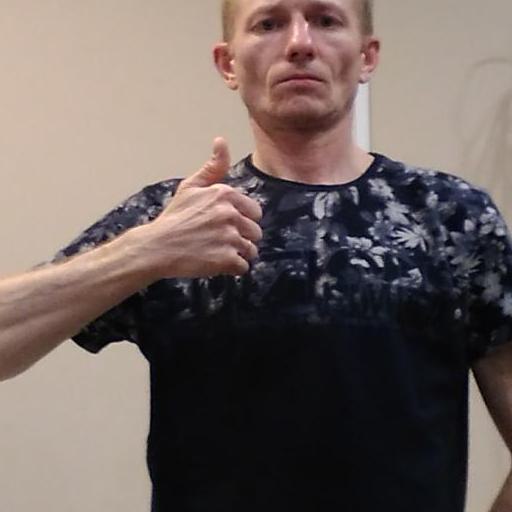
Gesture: like